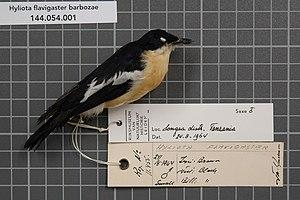
L'Hyliote à ventre jaune est une espèce de passereaux de la famille des Hyliotidae.